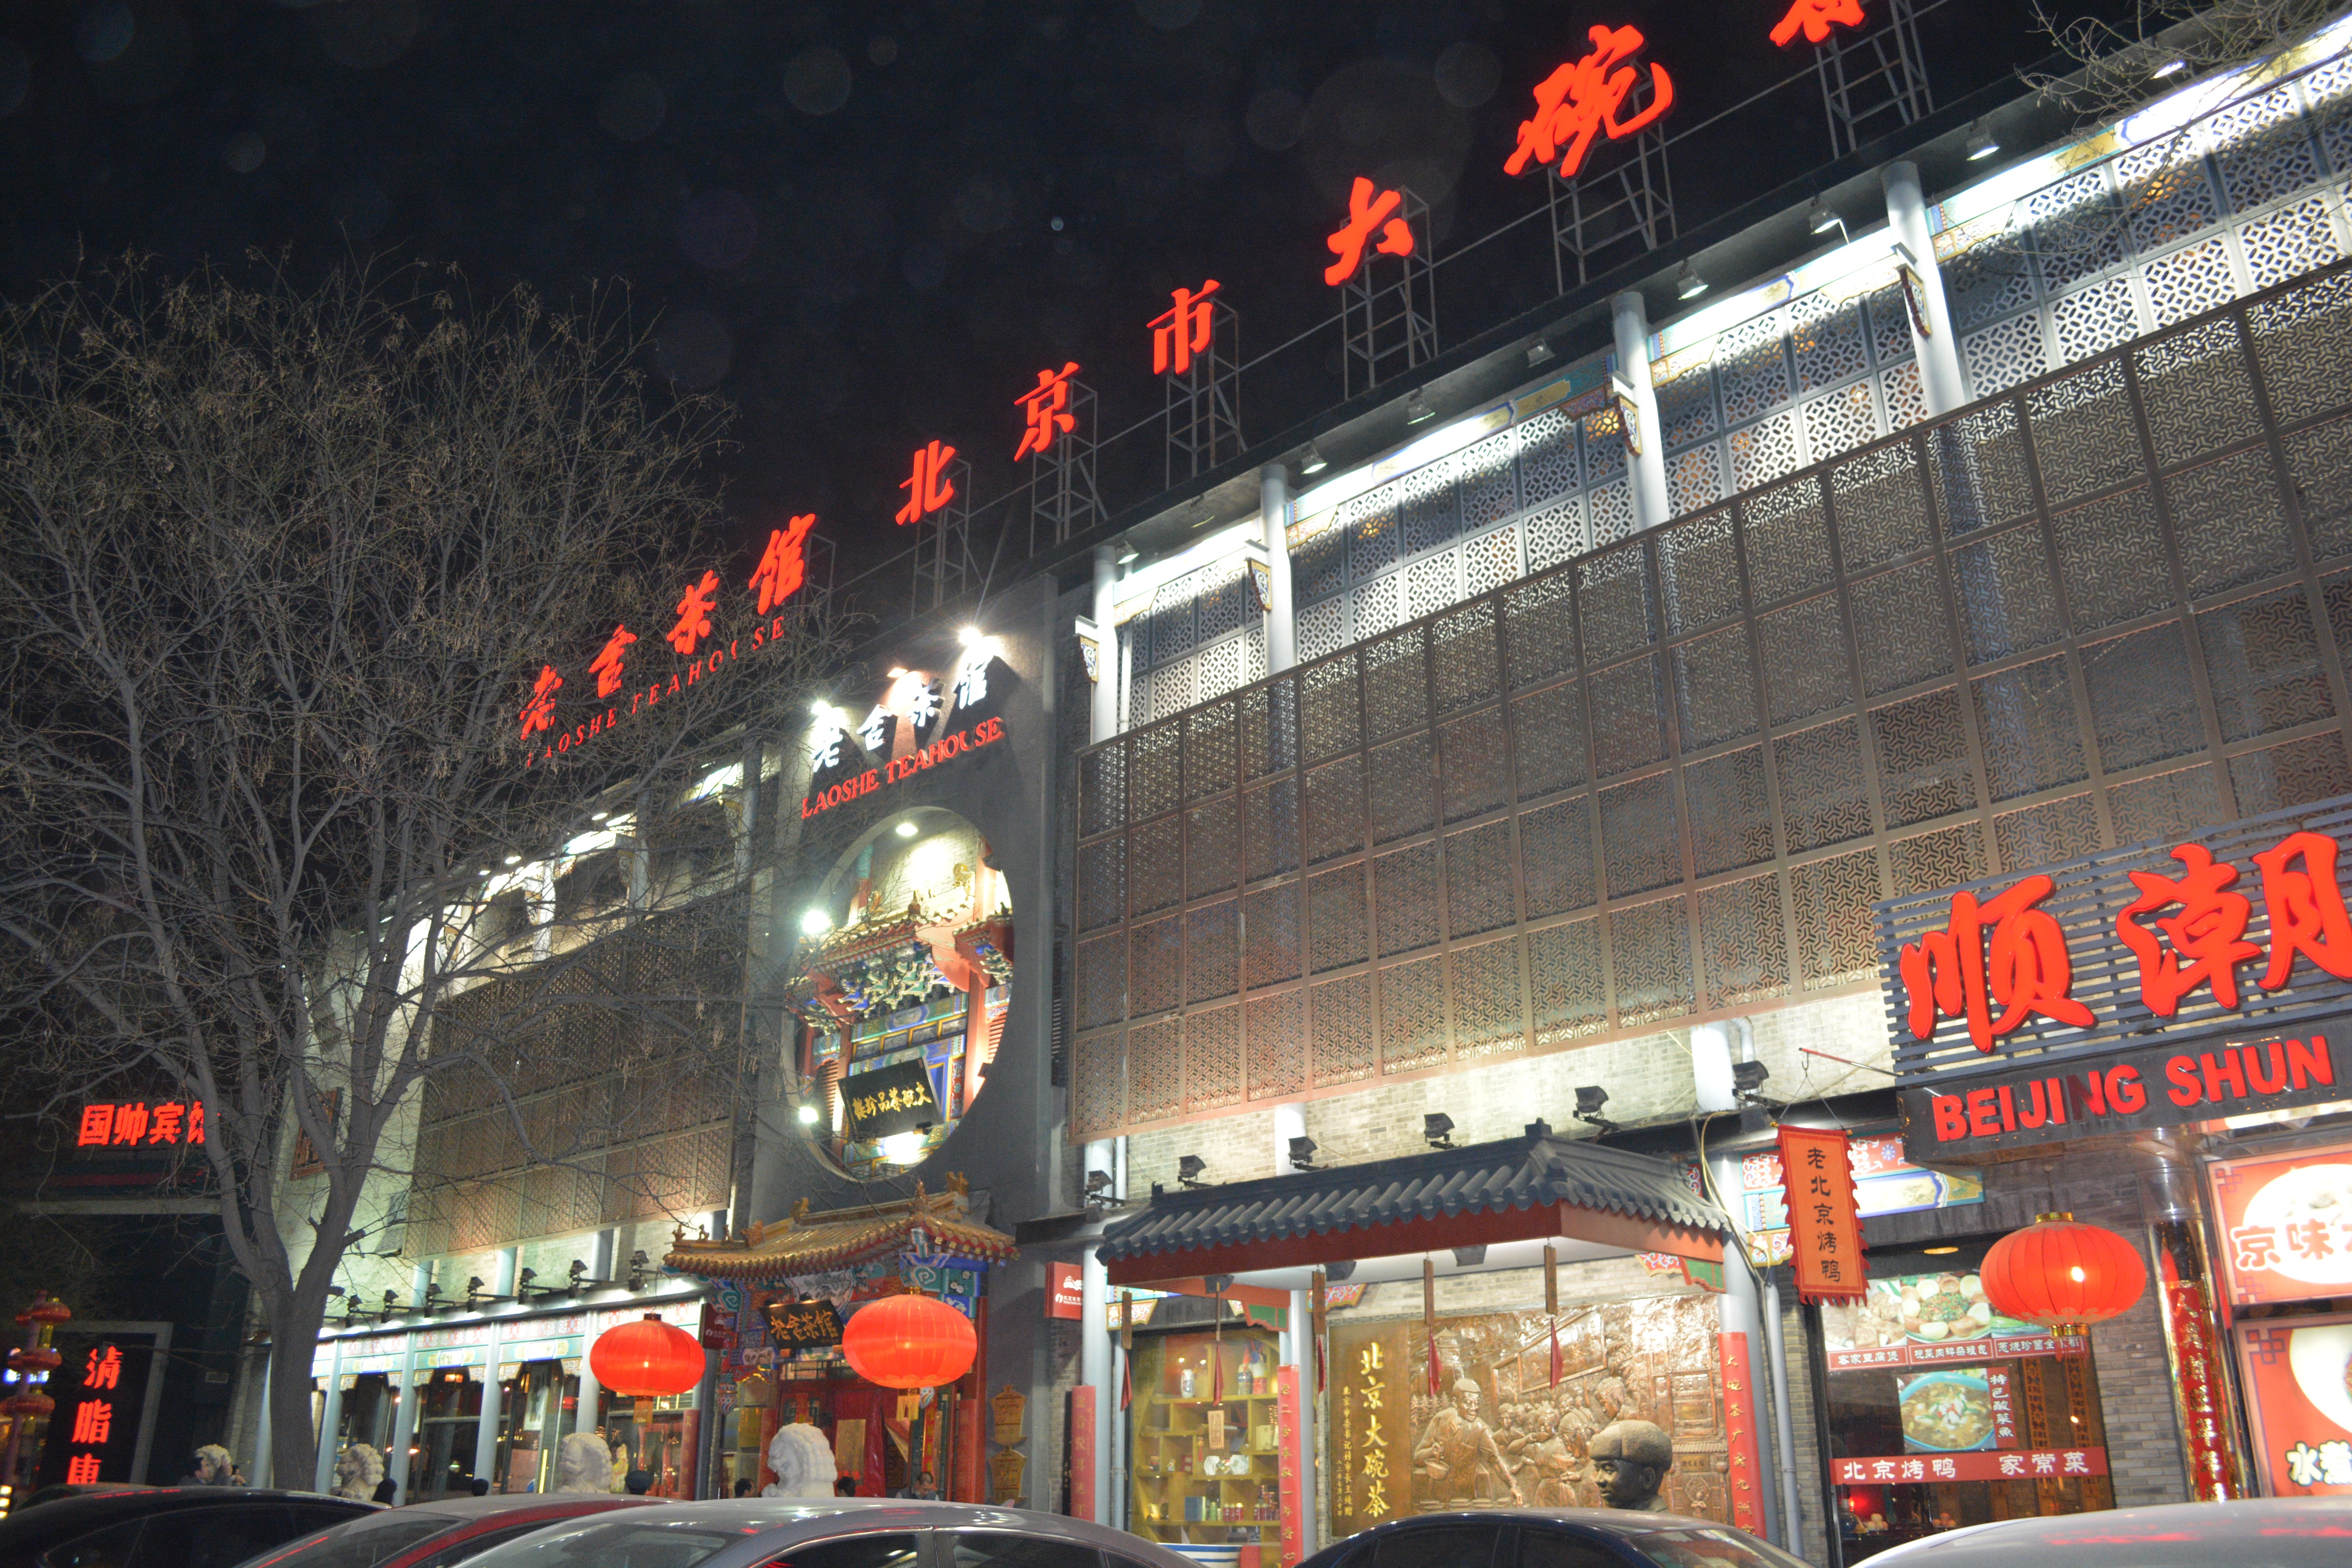
structure, night, downtown, stadium, arena, urban area, sport venue